Flaming June

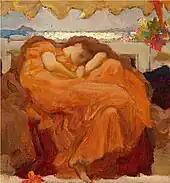
Leighton's study for "Flaming June"

In 2015 an original pencil-and-chalk study for the paintingthe model's headwas found on the back of a bedroom door in the mansion inherited by Bamber Gascoigne after the death of his great-aunt Mary Innes-Ker, Duchess of Roxburghe.